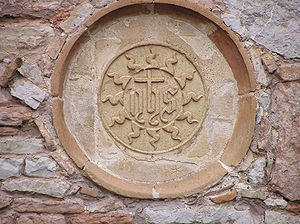
Eremo delle Carceri (Assisi)
San Bernardinos seglmærke på muren
Eremo delle Carceri er i dag et lille kloster placeret på siden af bjerget Monte Subasio højt over Assisi. Men engang var skoven på bjerget et sted, hvor eremitter og andre, der søgte Gud, gik op til ensomheden og stilheden.